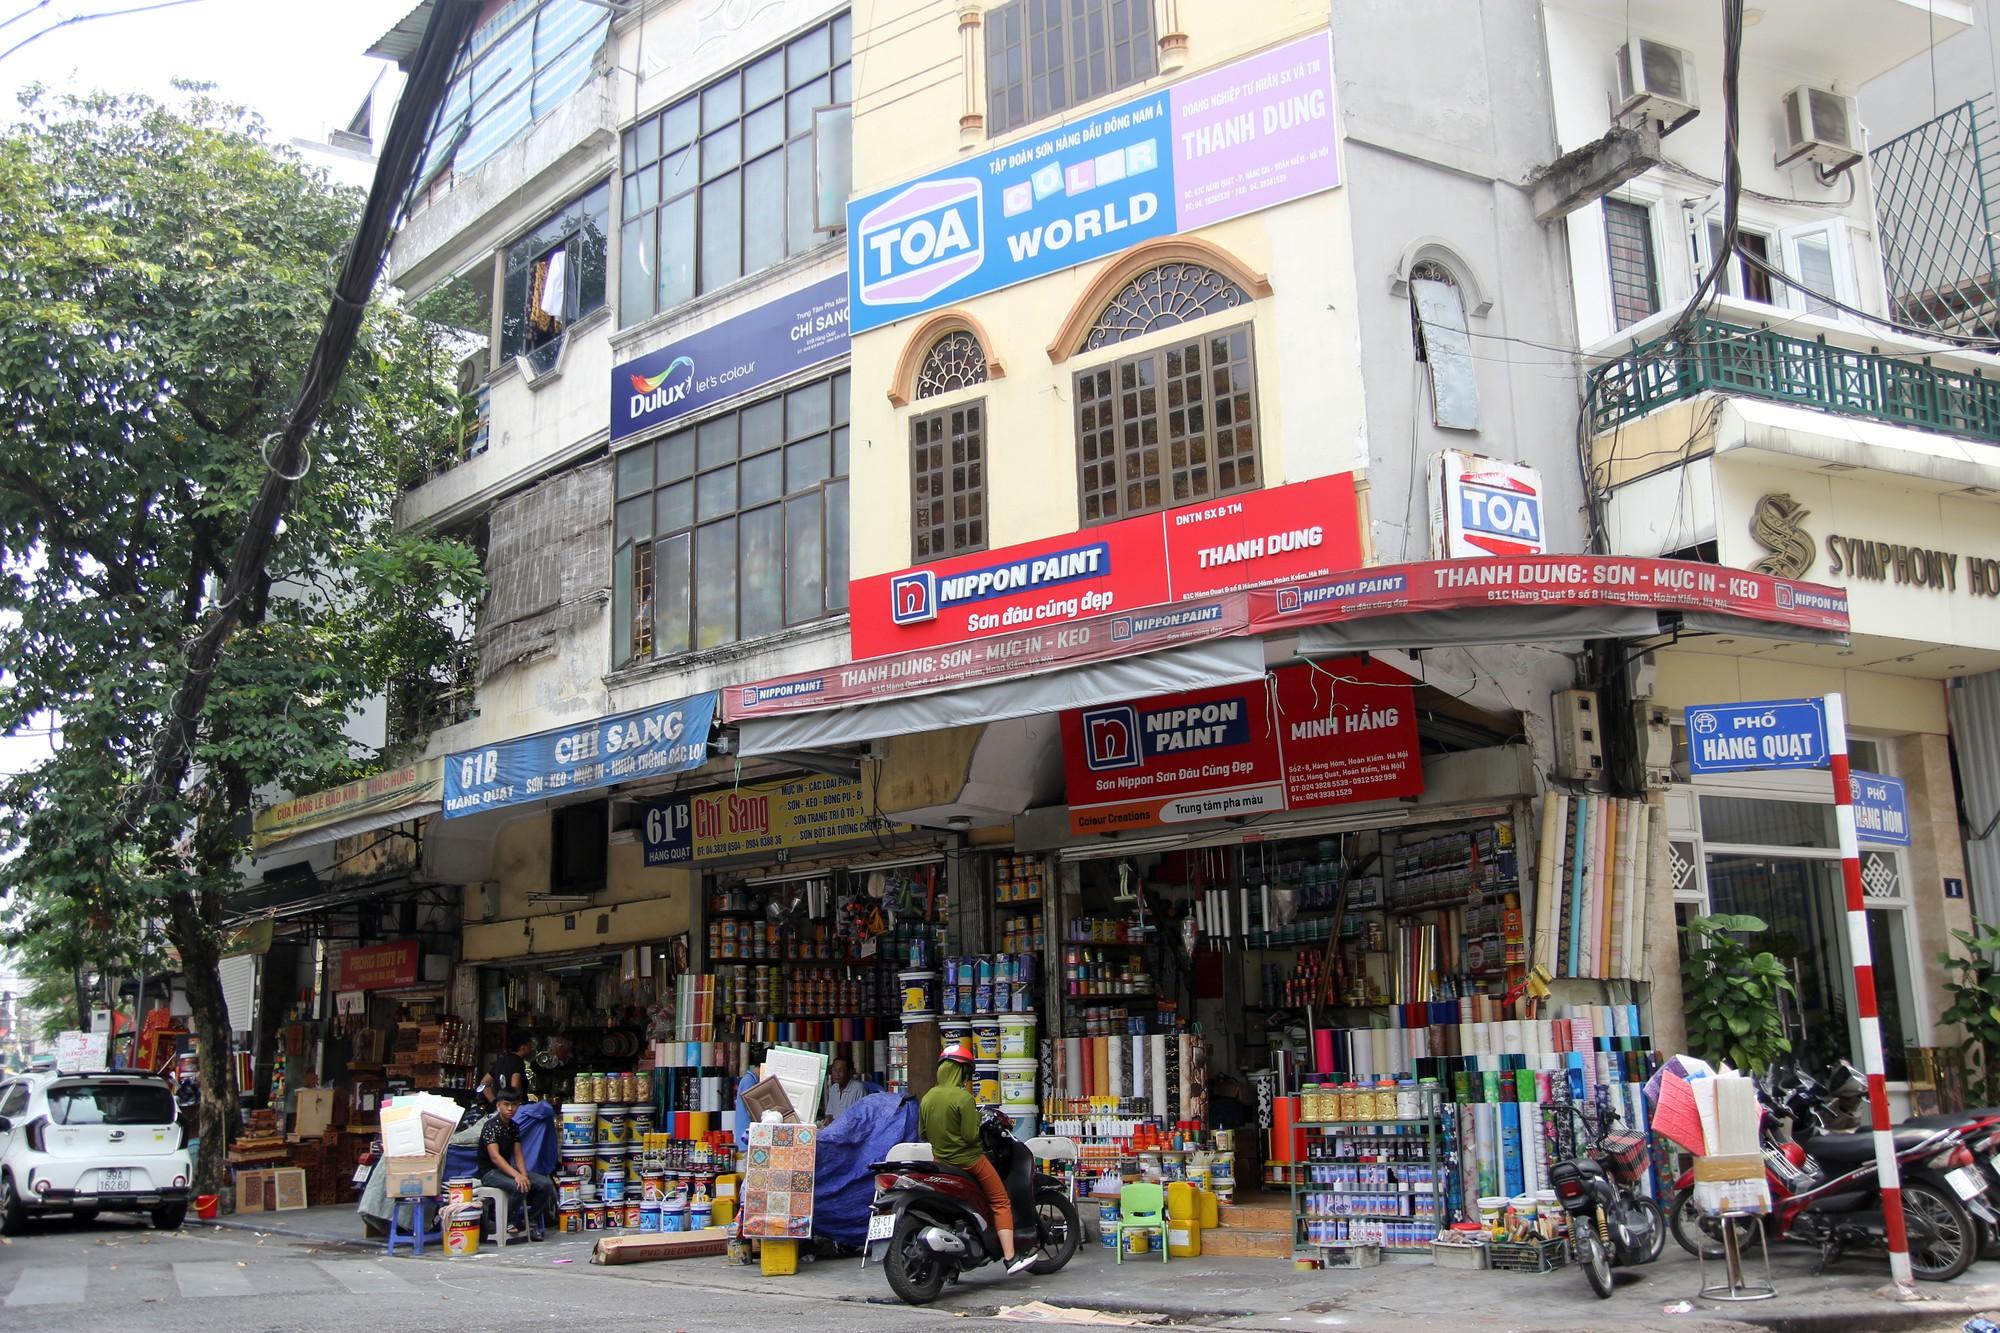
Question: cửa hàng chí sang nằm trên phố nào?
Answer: phố hàng quạt